Neil Druckmann

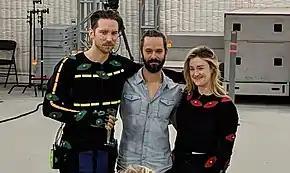
Druckmann (center) on the final day of motion capture production of "The Last of Us Part II" with Troy Baker (left) and Ashley Johnson (right)

During the development of "Jak 3" and "Jak X", Druckmann continually asked Wells about joining the design team. Wells restrained from transferring him, as he was originally employed as a programmer and lacked design experience, but agreed to review Druckmann's work if he completed them in his spare time. Druckmann iterated on several level designs with Wells's feedback, initially on graph paper and later using Adobe Illustrator. Following the development of "Jak X", Wells concluded that Druckmann was skilled in design and gave him a design position for "". Several months into development, Wells transferred Druckmann to work as a game designer on "" (2007), which was facing development troubles; High Impact Games took over work on "The Lost Frontier", which was released in 2009. In his position as game designer on "Drake's Fortune", he worked closely with Amy Hennig to construct the story, before working on "" (2009) as a lead game designer, becoming more involved with the core writing.